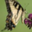
Label: butterfly